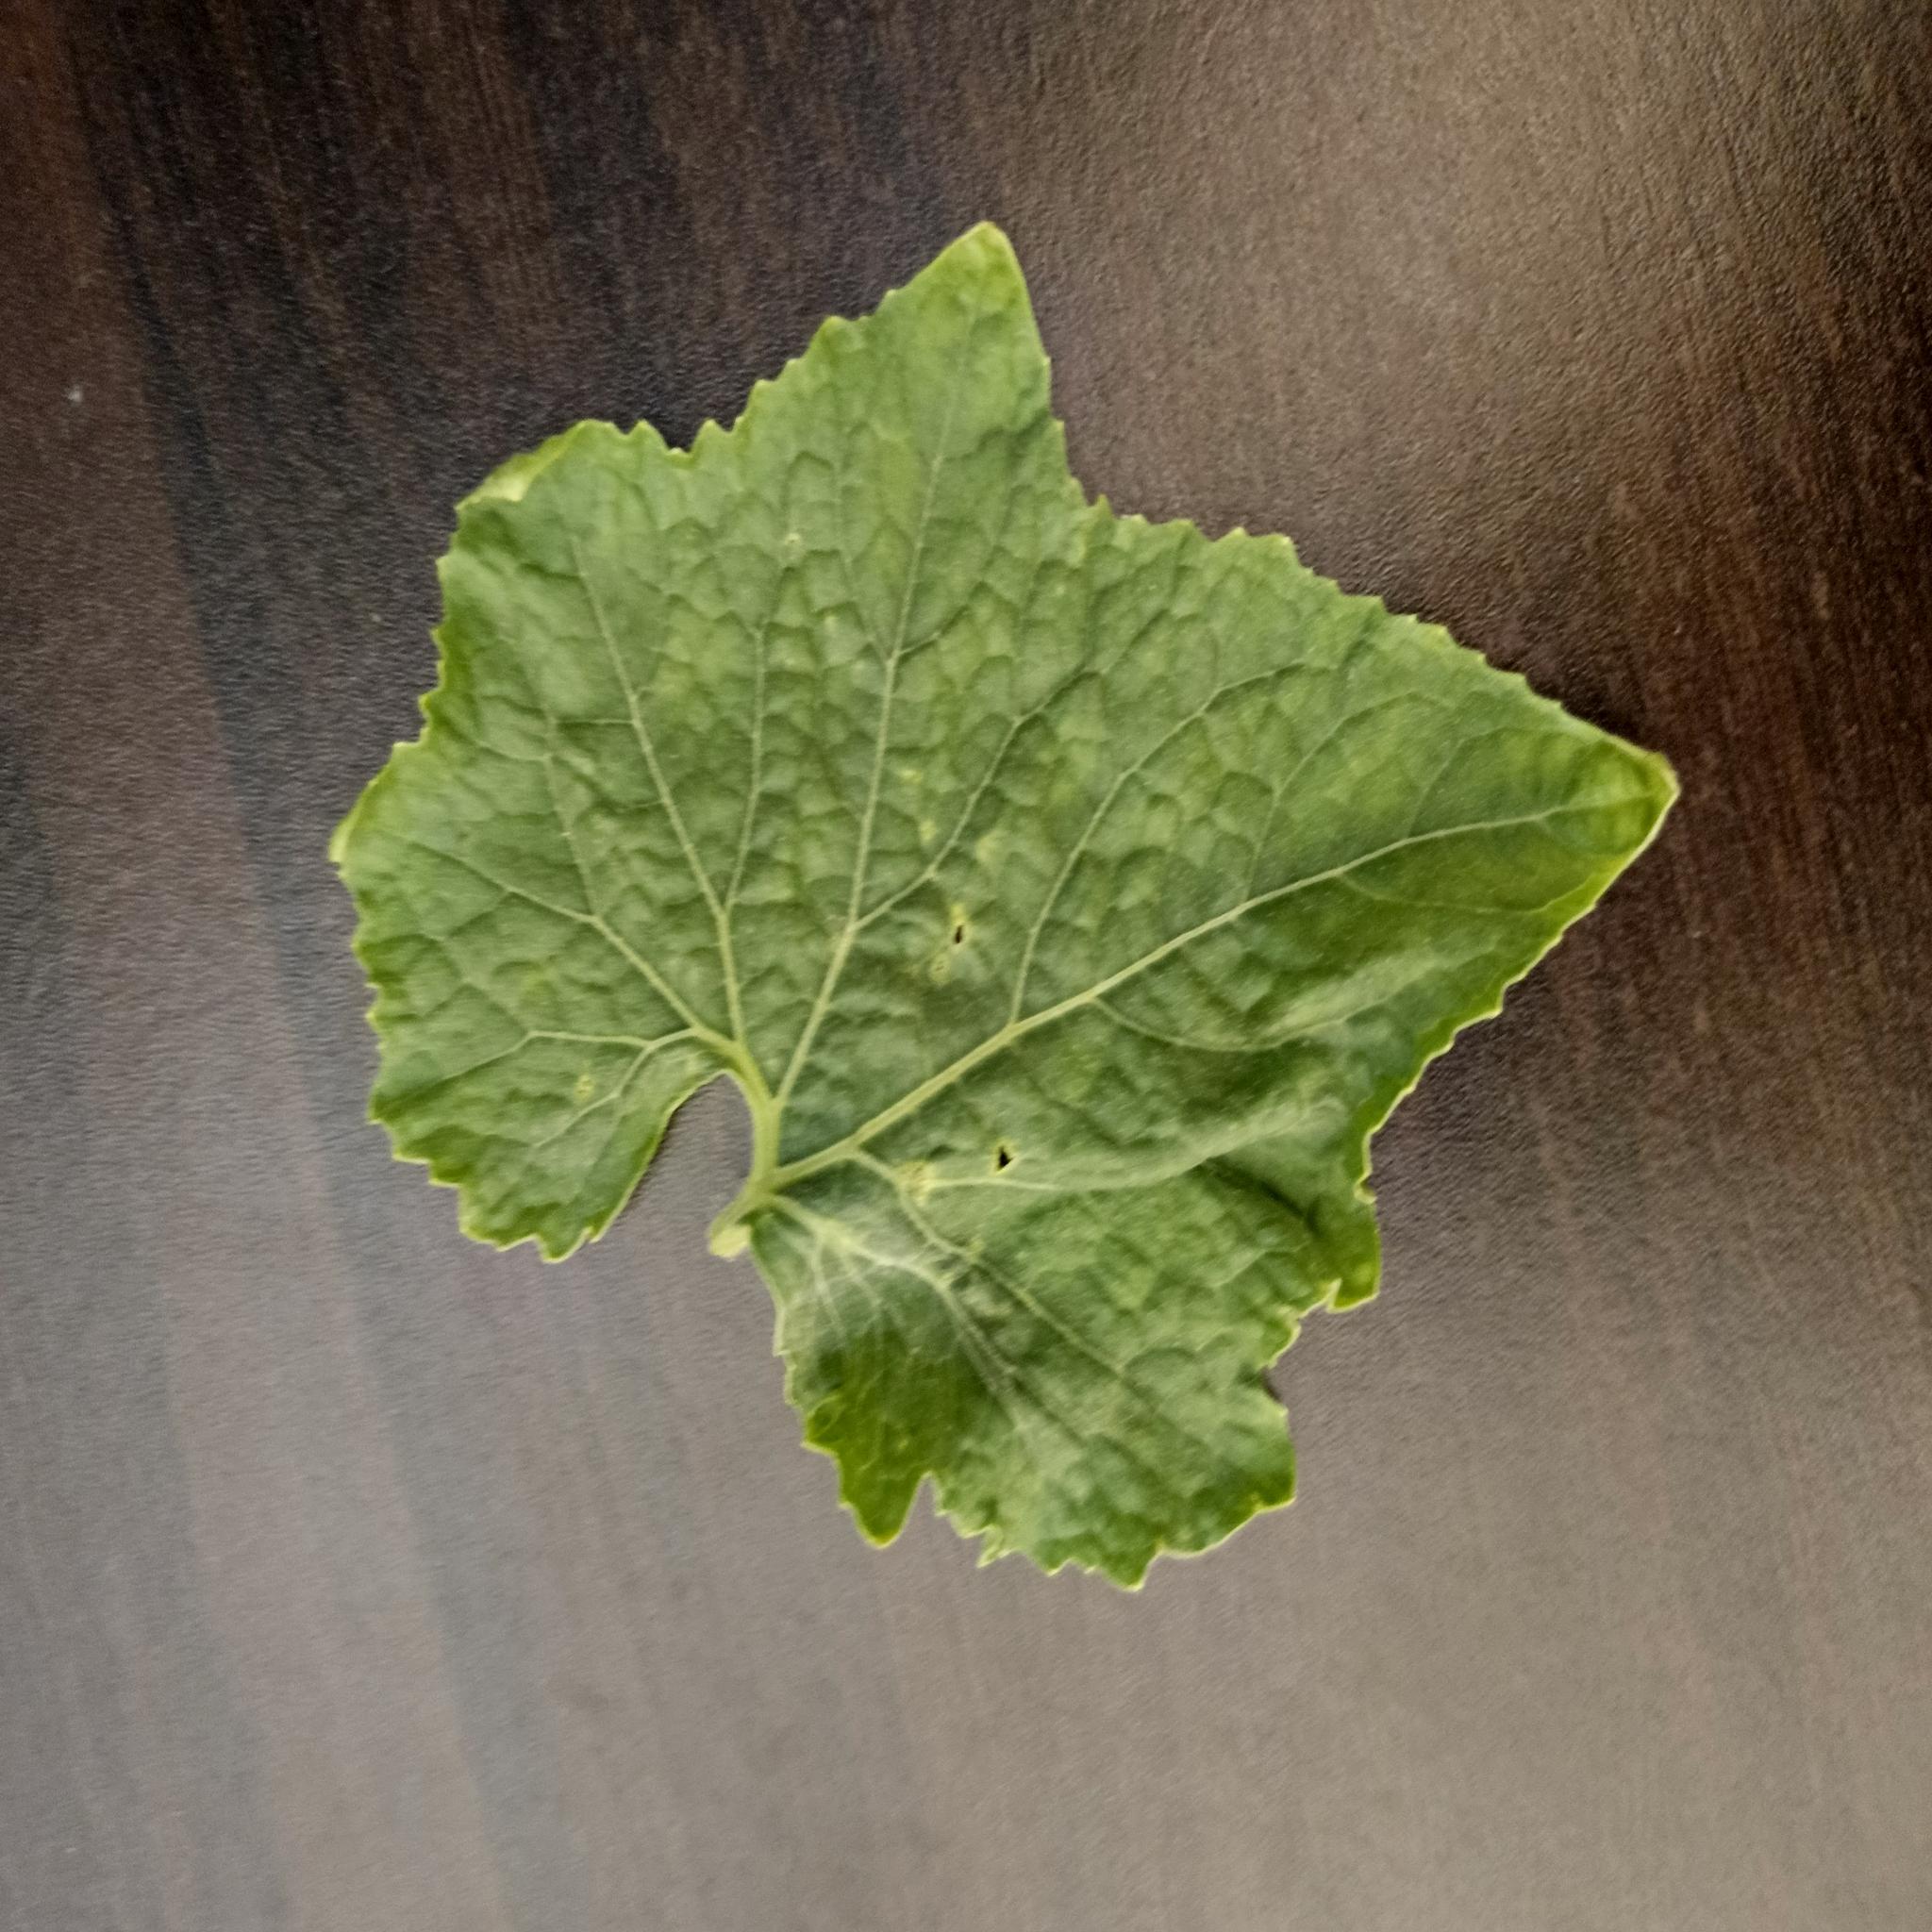
Label: Leaf curl